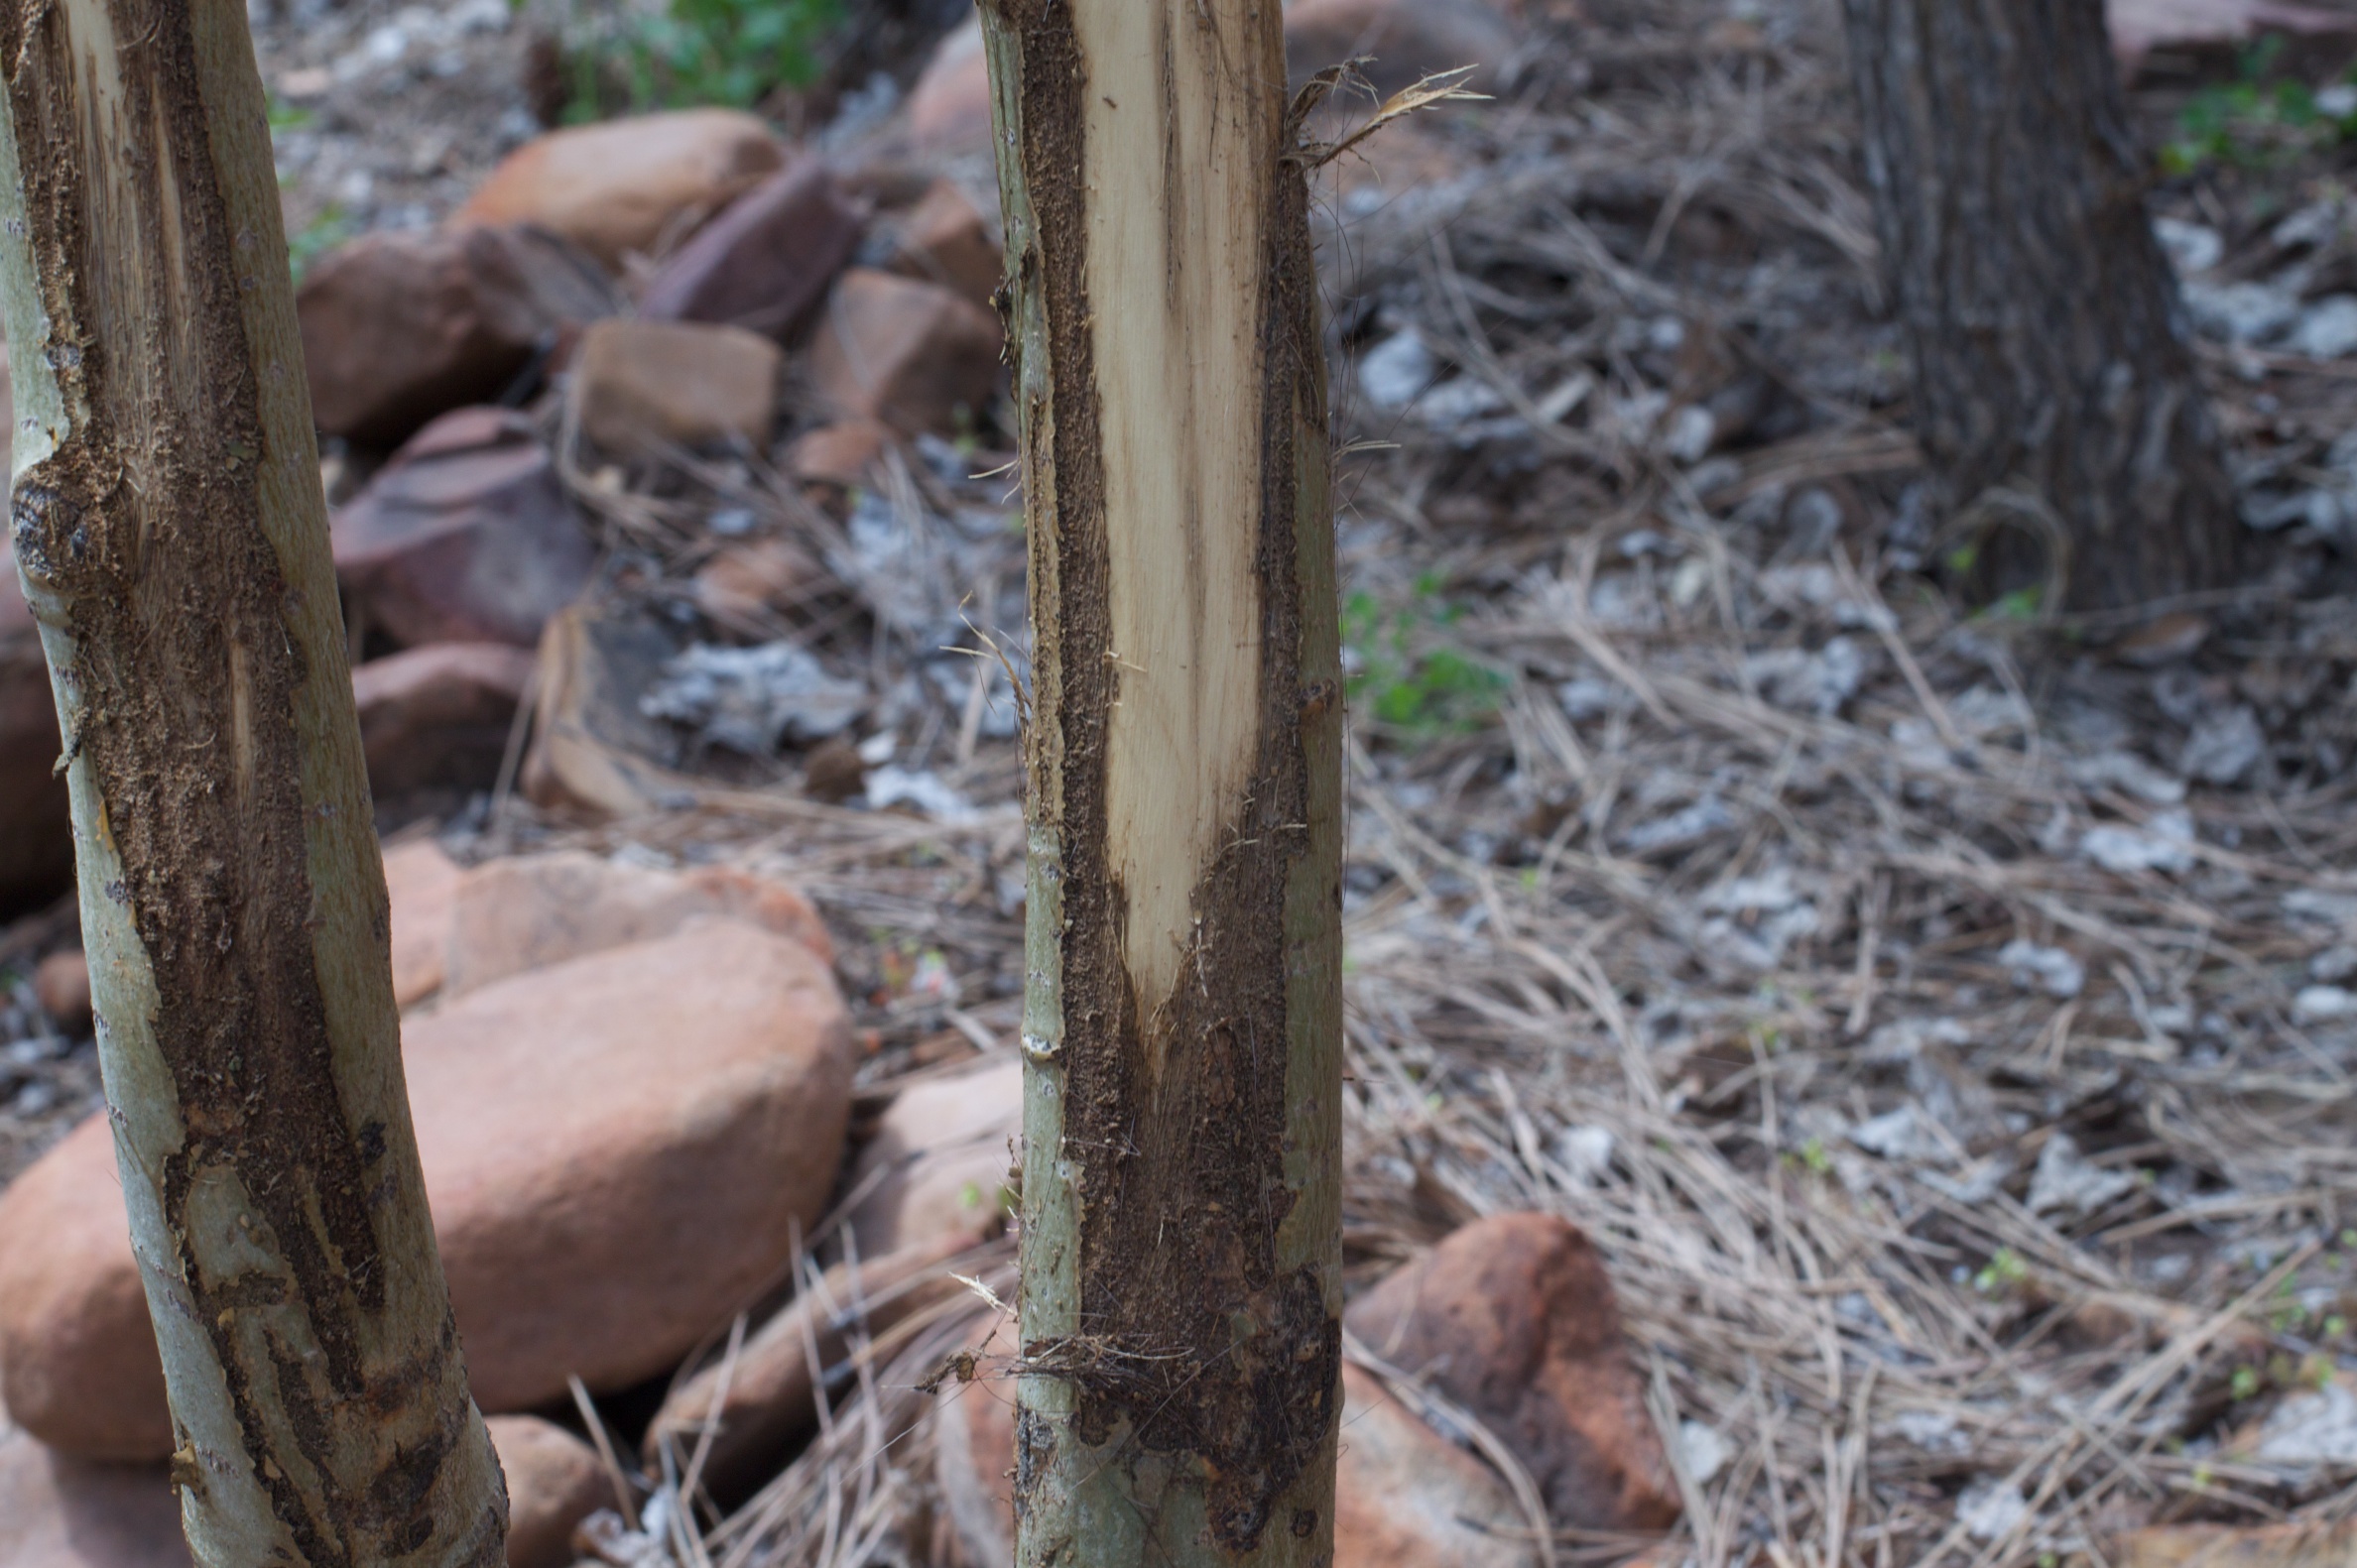
wildlife, fauna, woodland